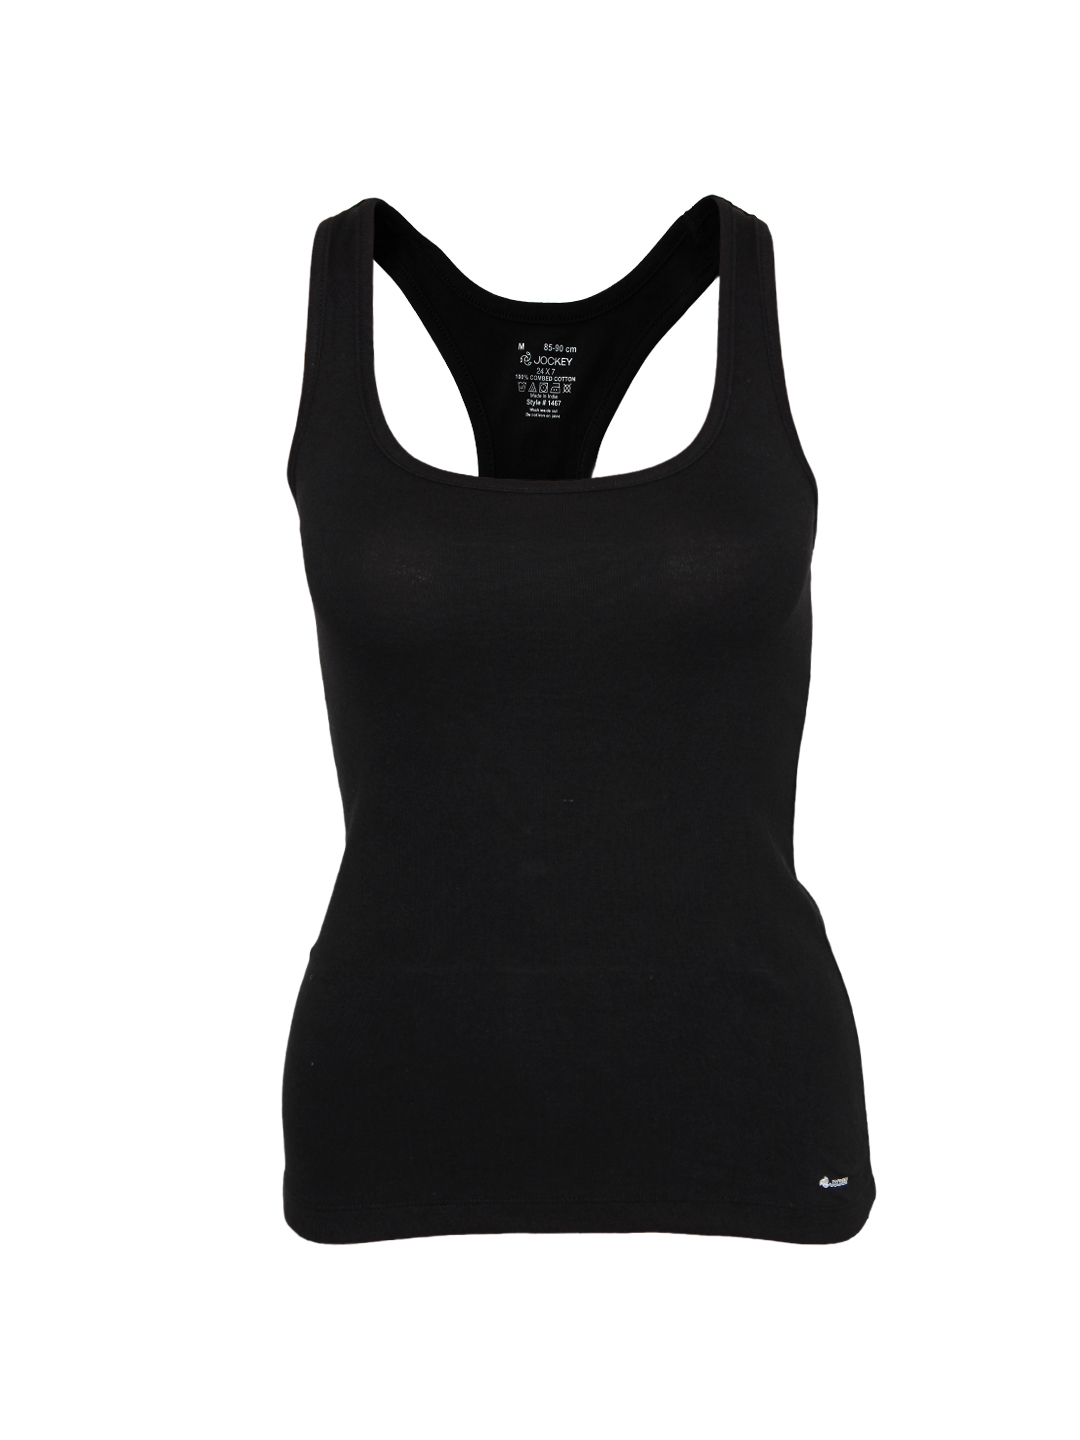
Jockey Women Black Racer Back Top
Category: Apparel / Topwear / Tops
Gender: Women
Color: Black
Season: Winter 2017
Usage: Sports